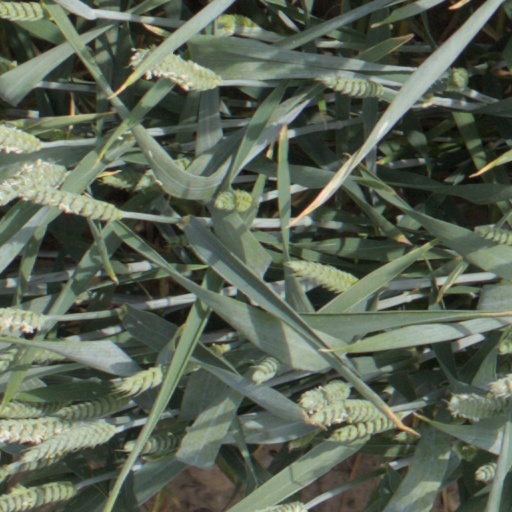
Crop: wheat